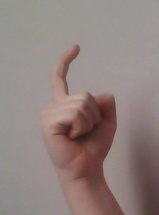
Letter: ra